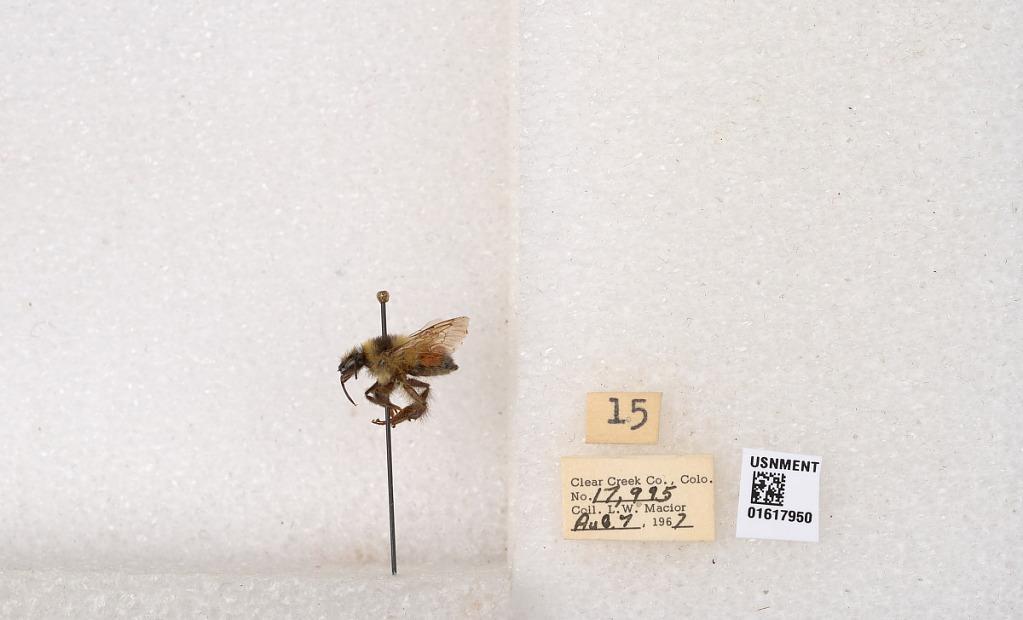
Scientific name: Bombus (Pyrobombus) sylvicola Kirby
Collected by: L. Macior
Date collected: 1967-8-7
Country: United States
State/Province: Colorado
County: Clear Creek
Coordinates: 39.6891, -105.644